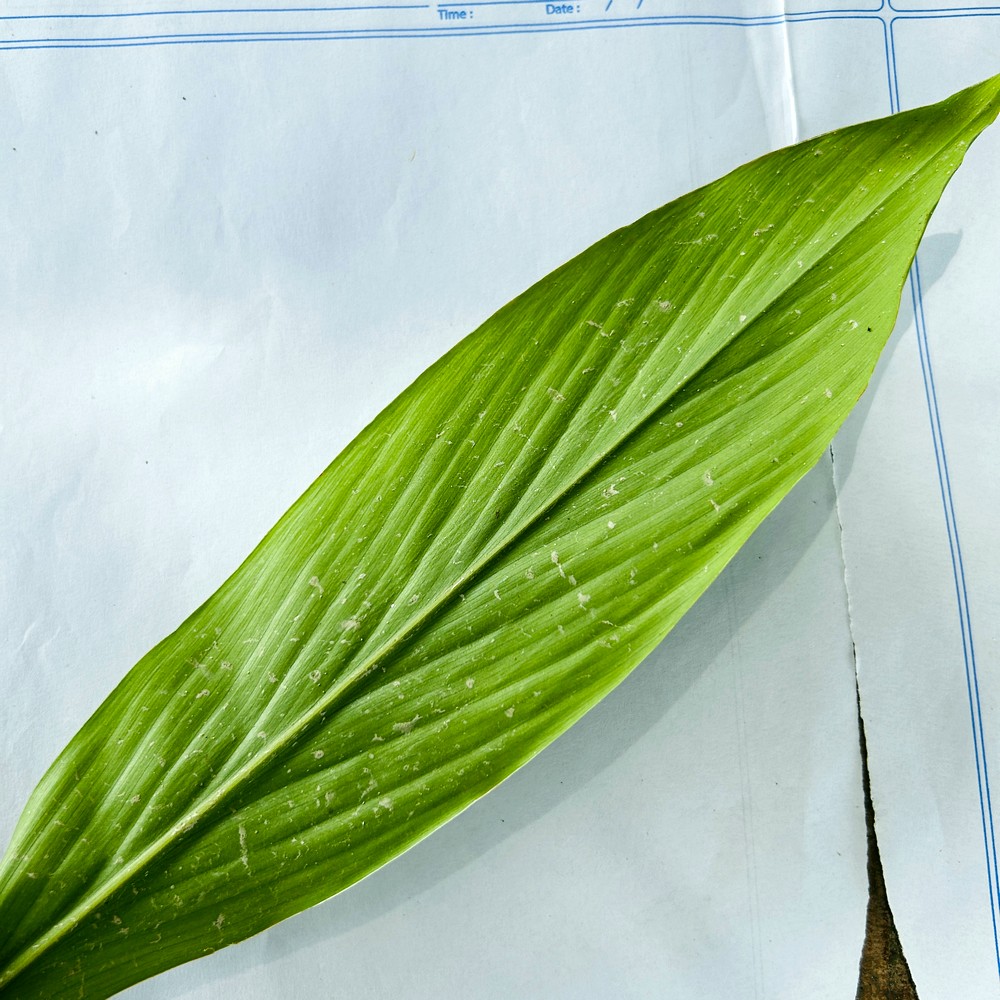
Label: Healthy Leaf